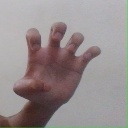
अक्षर: झ